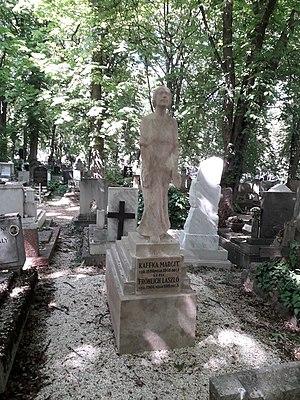
Margit Kaffka, née le 10 juin 1880 à Nagykároly et morte le 1ᵉʳ décembre 1918 à Budapest, est une écrivaine et poétesse hongroise.